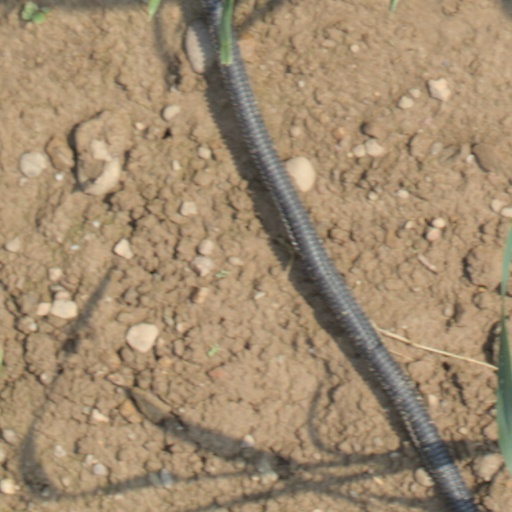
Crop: wheat